Pavla Havlíková

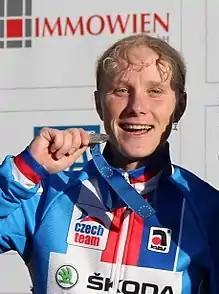
Pavla Havlíková

Pavla Havlíková (born 20 April 1983) is a Czech professional racing cyclist.